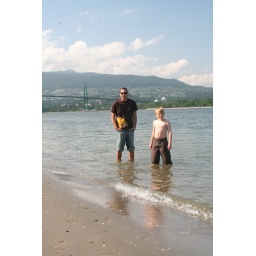
cypress mountain and lions gate in the background